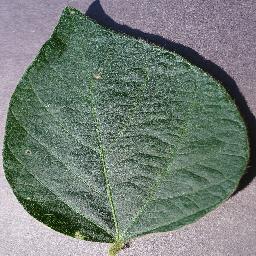
Label: Soybean___healthy